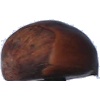
Label: Chestnut 1